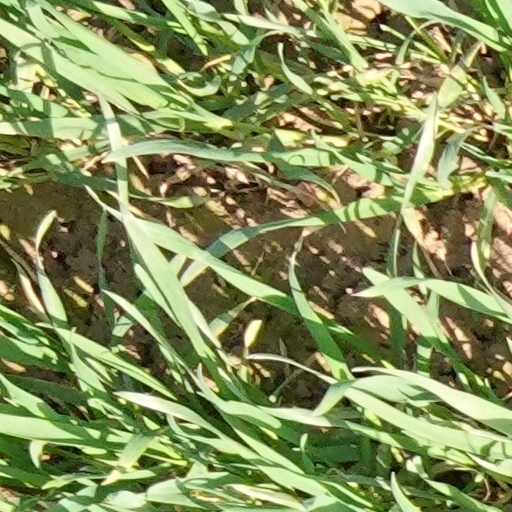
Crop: wheat